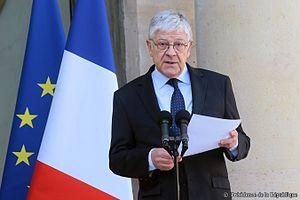
Annonce de la composition du Gouvernement par M. Pierre-René Lemas